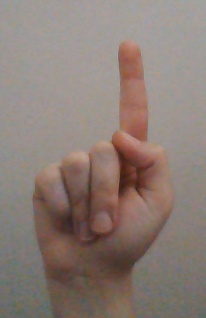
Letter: bb